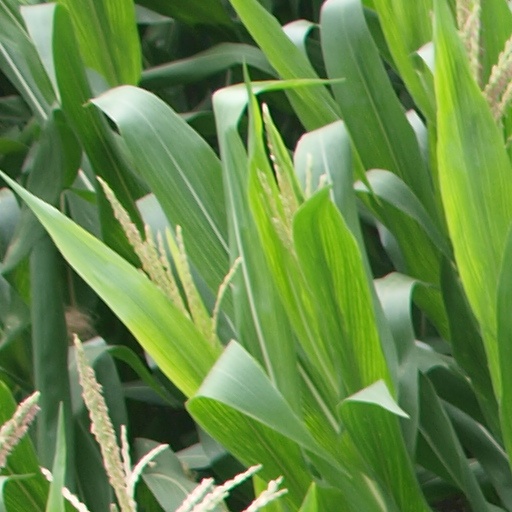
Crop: maize; corn